1952 United States presidential election

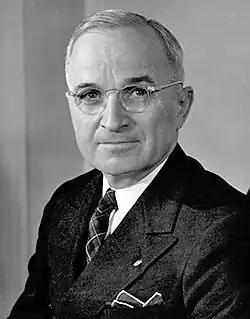
The incumbent in 1952, Harry Truman. His second term expired at noon on January 20, 1953.

Stevenson emerged victorious on the third presidential ballot of the 1952 Democratic National Convention by defeating Tennessee Senator Estes Kefauver, Georgia Senator Richard Russell Jr., and other candidates. The Republican nomination was primarily contested by Eisenhower, a general, widely popular for his leadership in World War II, and the conservative Ohio Senator Robert A. Taft. With the support of Thomas E. Dewey and other party leaders, Eisenhower narrowly prevailed over Taft at the 1952 Republican National Convention. He selected youthful California Senator Richard Nixon as his running mate. In the first televised presidential campaign, Eisenhower was charismatic and very well known, in sharp contrast to Stevenson.